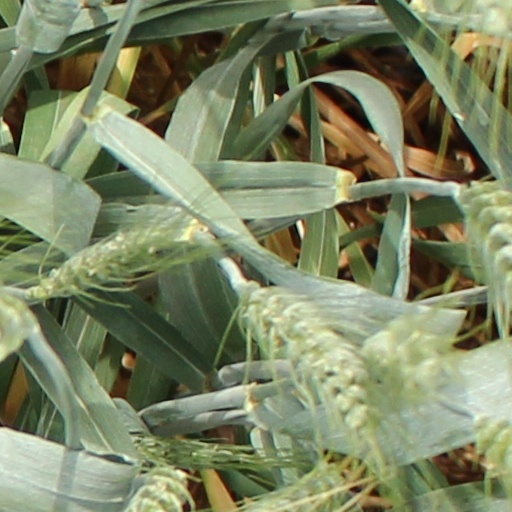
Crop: wheat